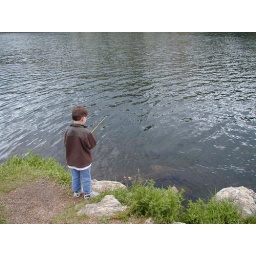
Young boy fishing in lake